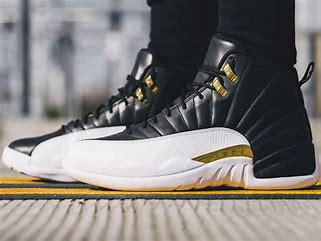
Brand: Jordan
Model: 12 Retro